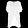
Label: T - shirt / top